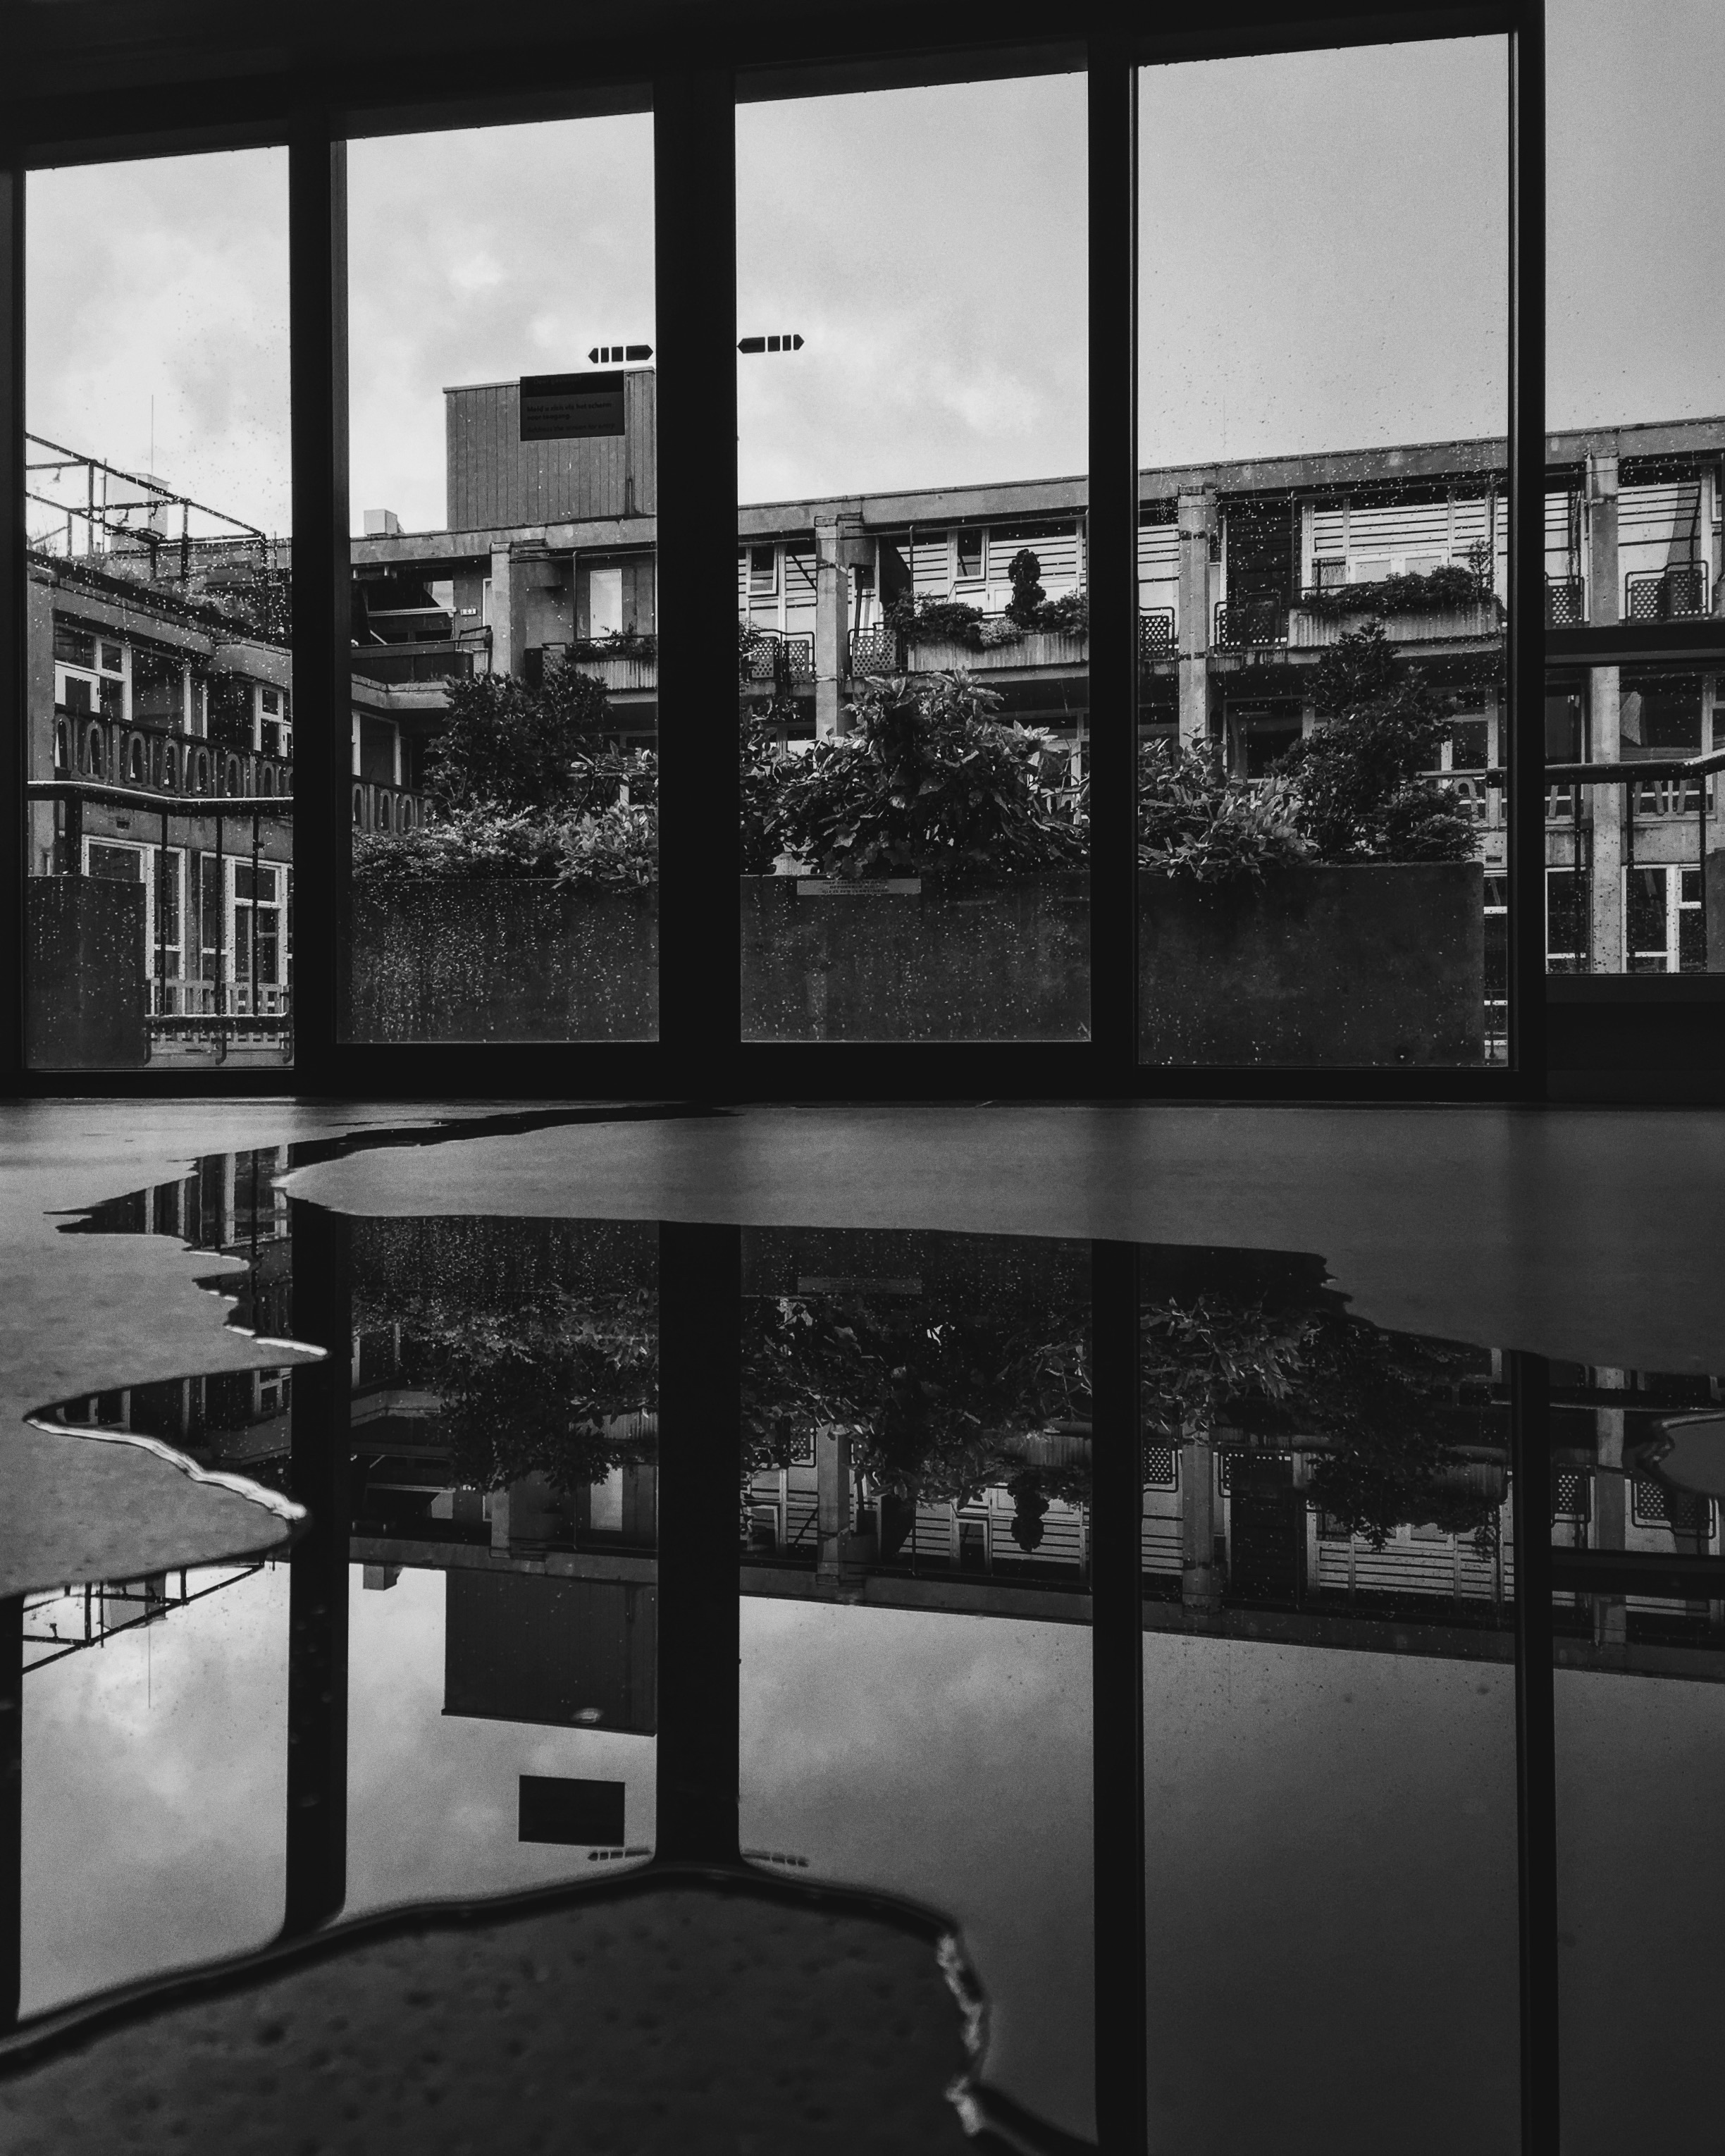
black and white, architecture, white, window, reflection, darkness, black, monochrome, interior design, design, symmetry, photograph, shape, monochrome photography